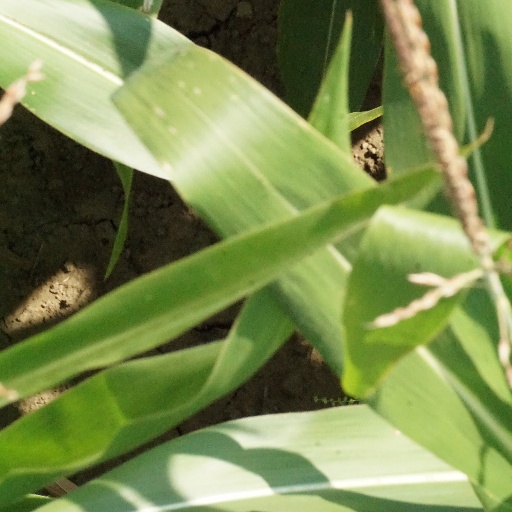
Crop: maize; corn